Mario Baroffio

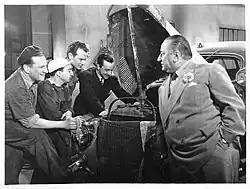
Mario Baroffio in "Bólidos de acero" (1950)

Mario Baroffio (1905–1962) was an Argentine film actor of the classic era of Argentine cinema.